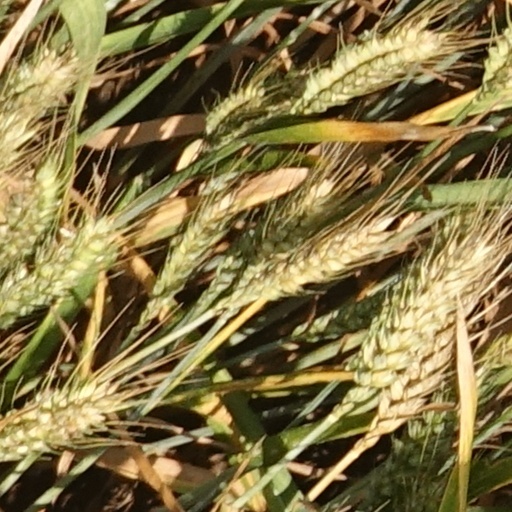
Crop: wheat